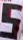
Number: 5